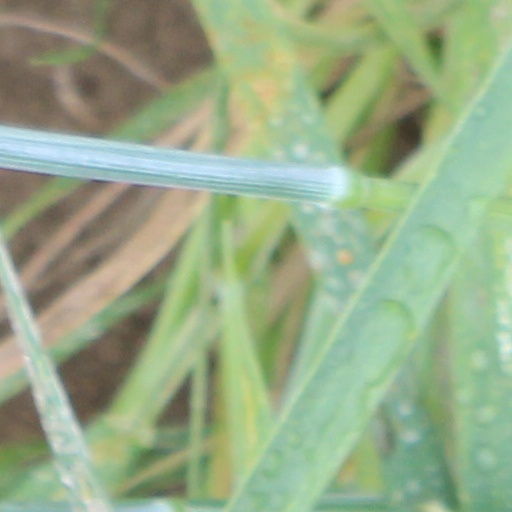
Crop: wheat